Hans-Georg von Friedeburg

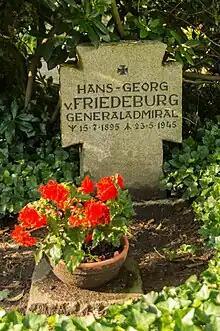
Friedeburg's grave next to that of Wolfgang Lüth

Von Friedeburg was in Berlin on 8 May 1945 for the second signing of the German Instrument of Surrender. He signed on behalf of the Kriegsmarine, along with Colonel General Hans-Jürgen Stumpff for the Luftwaffe and Generalfeldmarschall Wilhelm Keitel for the Heer and OKW. Marshal Georgy Zhukov and Air Chief Marshal Arthur William Tedder signed for the Soviet Union and SHAEF respectively.